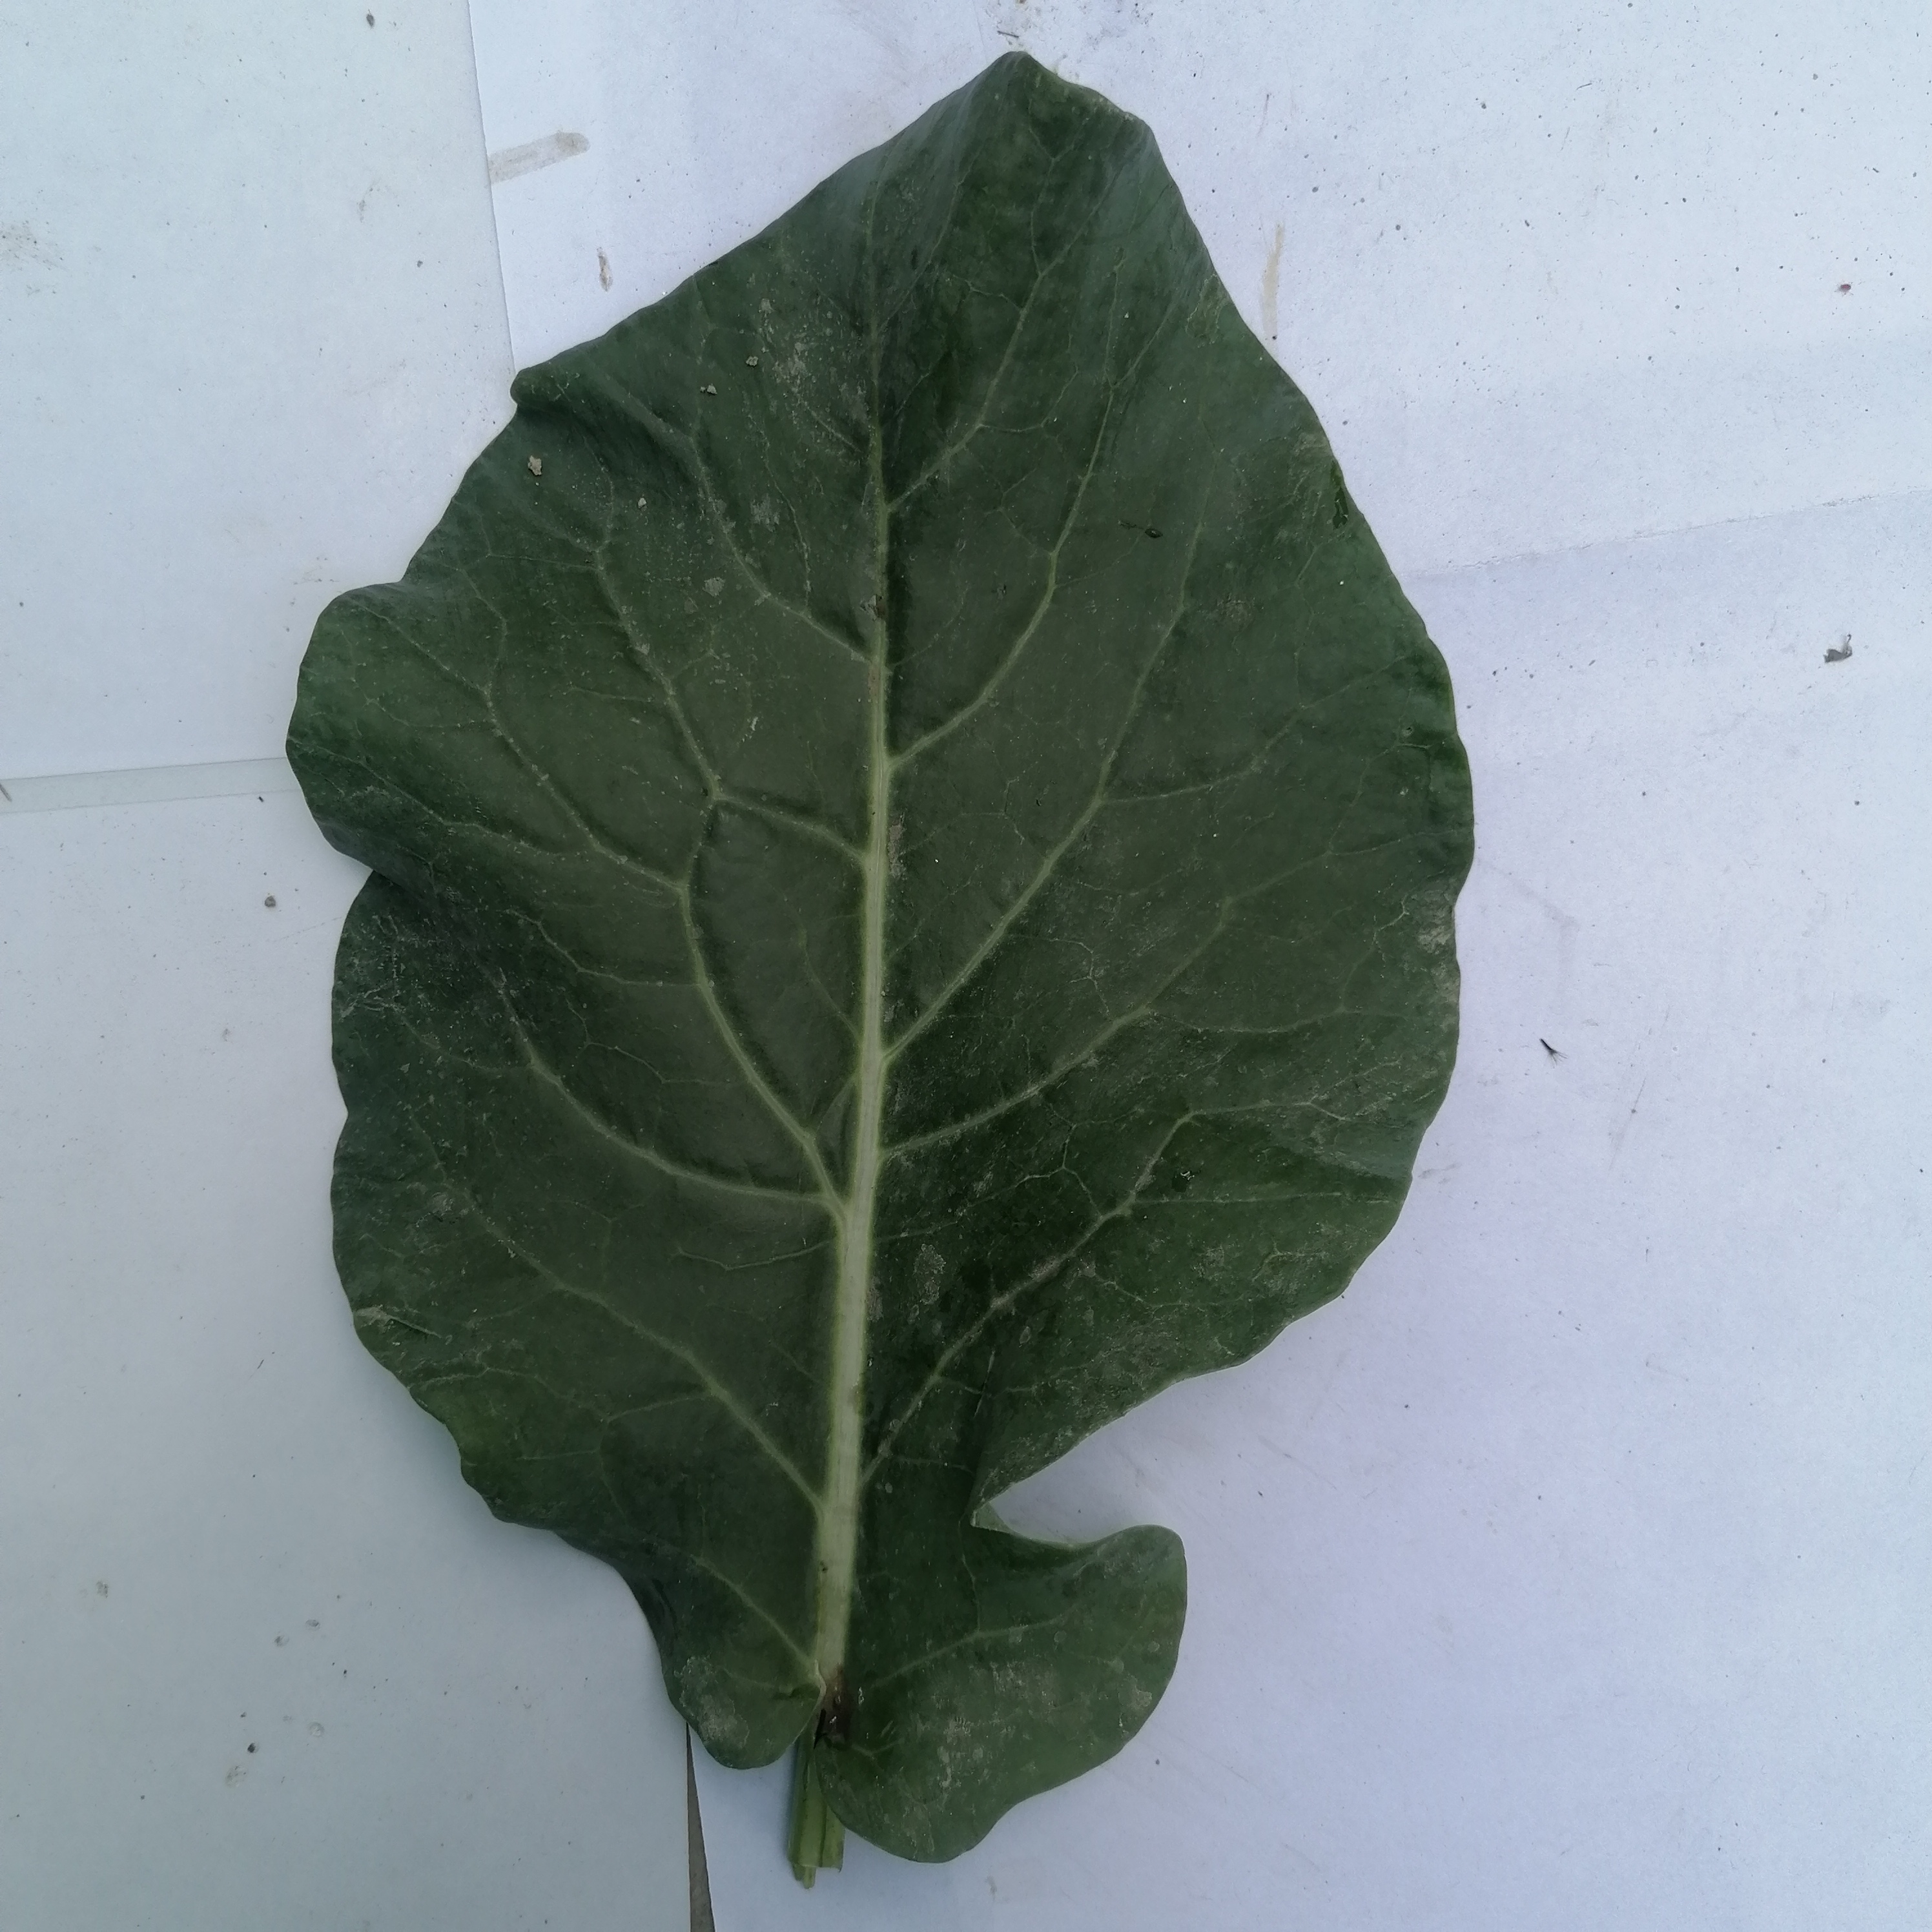
Label: Healthy